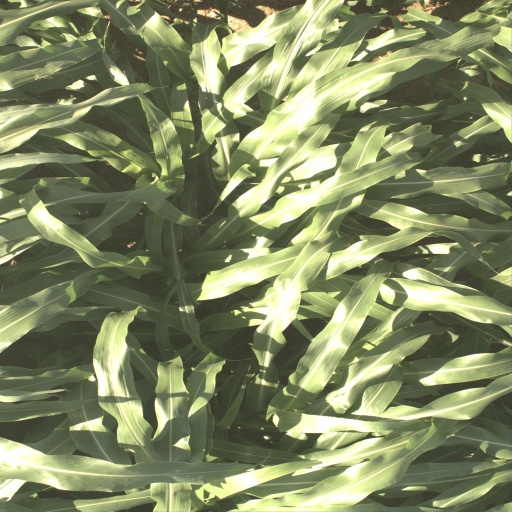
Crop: sorghum